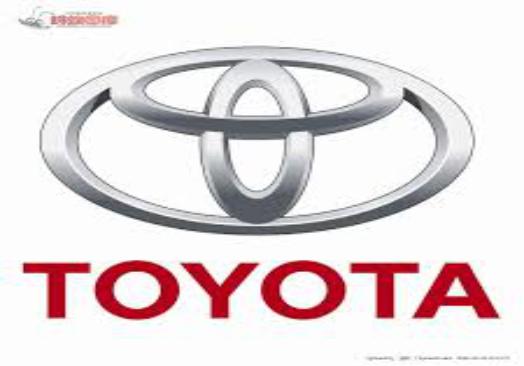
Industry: Transportation